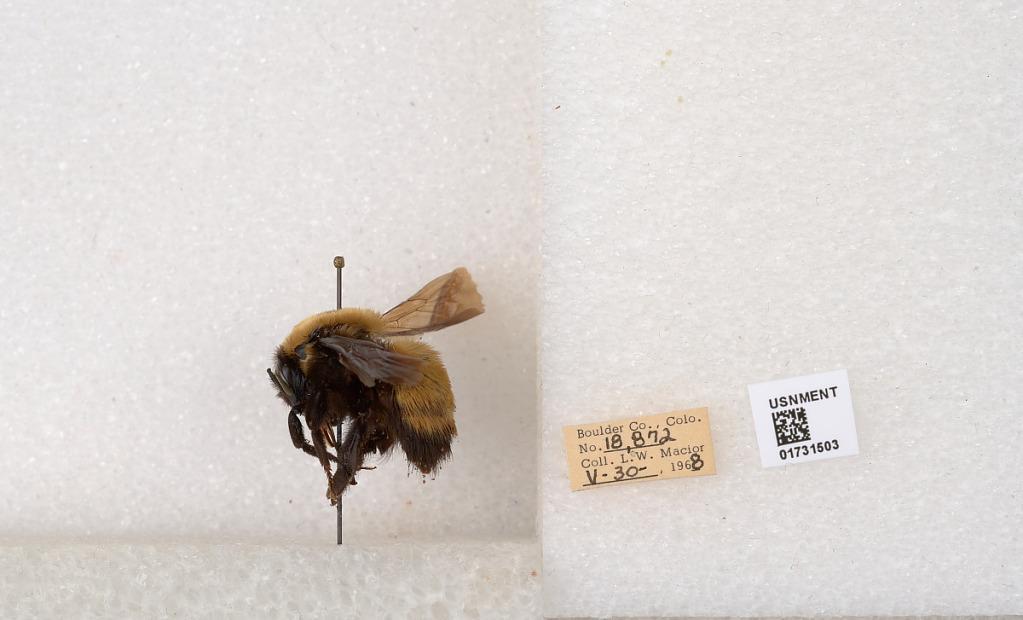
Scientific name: Bombus (Bombus) nevadensis Cresson